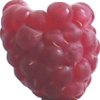
Label: raspberry